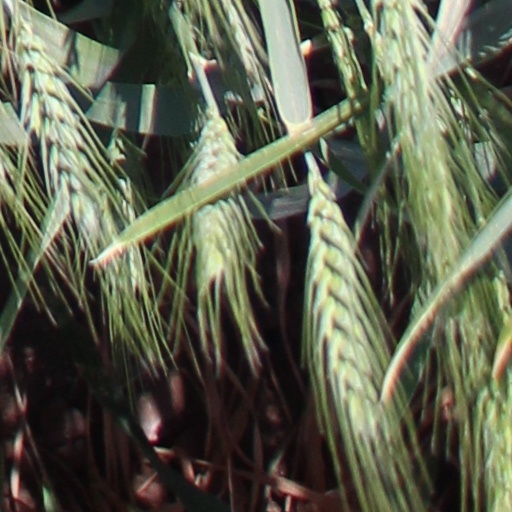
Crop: wheat